Thormanby (horse)

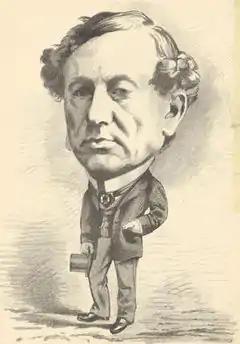
James Merry, Thormanby's owner, who initially refused to pay for the future Derby winner

Thormanby did not run as a three-year-old before the Derby. In spring, a colt named "The Wizard" won the 2000 Guineas in impressive style and was made favourite for the Derby. Thormanby, however, had been performing exceptionally well in training, notably when giving thirteen pounds and a decisive beating to a good colt called Northern Light. When Dawson was told that The Wizard had proved himself to be a "tremendous horse", he replied, "Who's afraid?" Dawson did, in fact, fear that attempts would be made to deliberately injure or "nobble" Thormanby and took steps to protect him, including switching his jockeys' racing colours at the last moment to confuse any potential assailants.